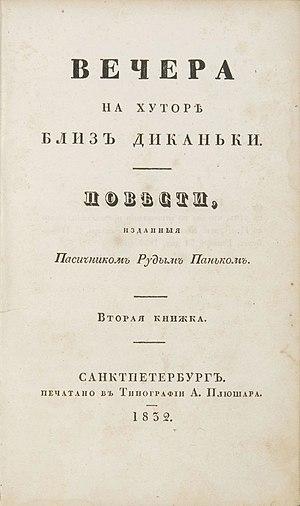
Les Soirées du hameau près de Dikanka, aussi connu sous le titre plus court Les Soirées du hameau est un recueil de nouvelles de Nicolas Gogol paru entre 1830 et 1832.